Consulate General of the United States, Guangzhou

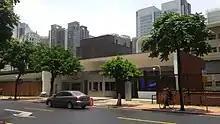
The new consulate compound in Zhujiang New Town

The new consulate-general compound is located in Zhujiang New Town, the newly developed CBD of the city. It is America's second purpose-built diplomatic facility in China, following the completion of the Beijing Embassy in 2008. The State Department spent $267 million on the project, as part of a multi-year, $1.5 billion building plan for the American missions in China. The groundbreaking ceremony was held in October 2009, attended by then U.S. Ambassador Jon Huntsman. The new consulate was designed by SOM, and constructed by two companies from China and America which employed more than 800 workers from both countries. Occupying a site of 7.4 acres, the consulate compound includes seven building of different functions situated in a garden setting. It was opened on 23 July 2013 and accommodated nearly 400 employees with consulate offices scattered around the city moving in. The consulate was officially unveiled in March 2014 with a ribbon cutting ceremony attended by U.S. Under Secretary of State Patrick Kennedy.